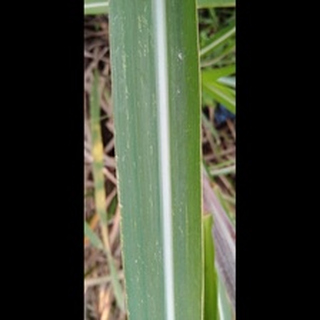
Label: sugarcane_mosaic